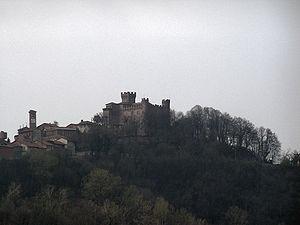
Cinzano est une commune italienne de moins de 1 000 habitants située dans la ville métropolitaine de Turin dans la région Piémont dans le nord-ouest de l'Italie.